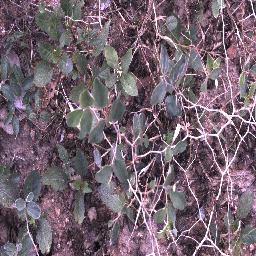
Label: chinee_apple